Léon Roget

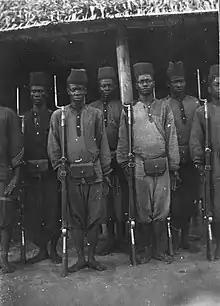
"Force Publique" troops

He entered the Military School on 4 April 1876, and graduated with the rank of infantry second lieutenant on 4 June 1878.